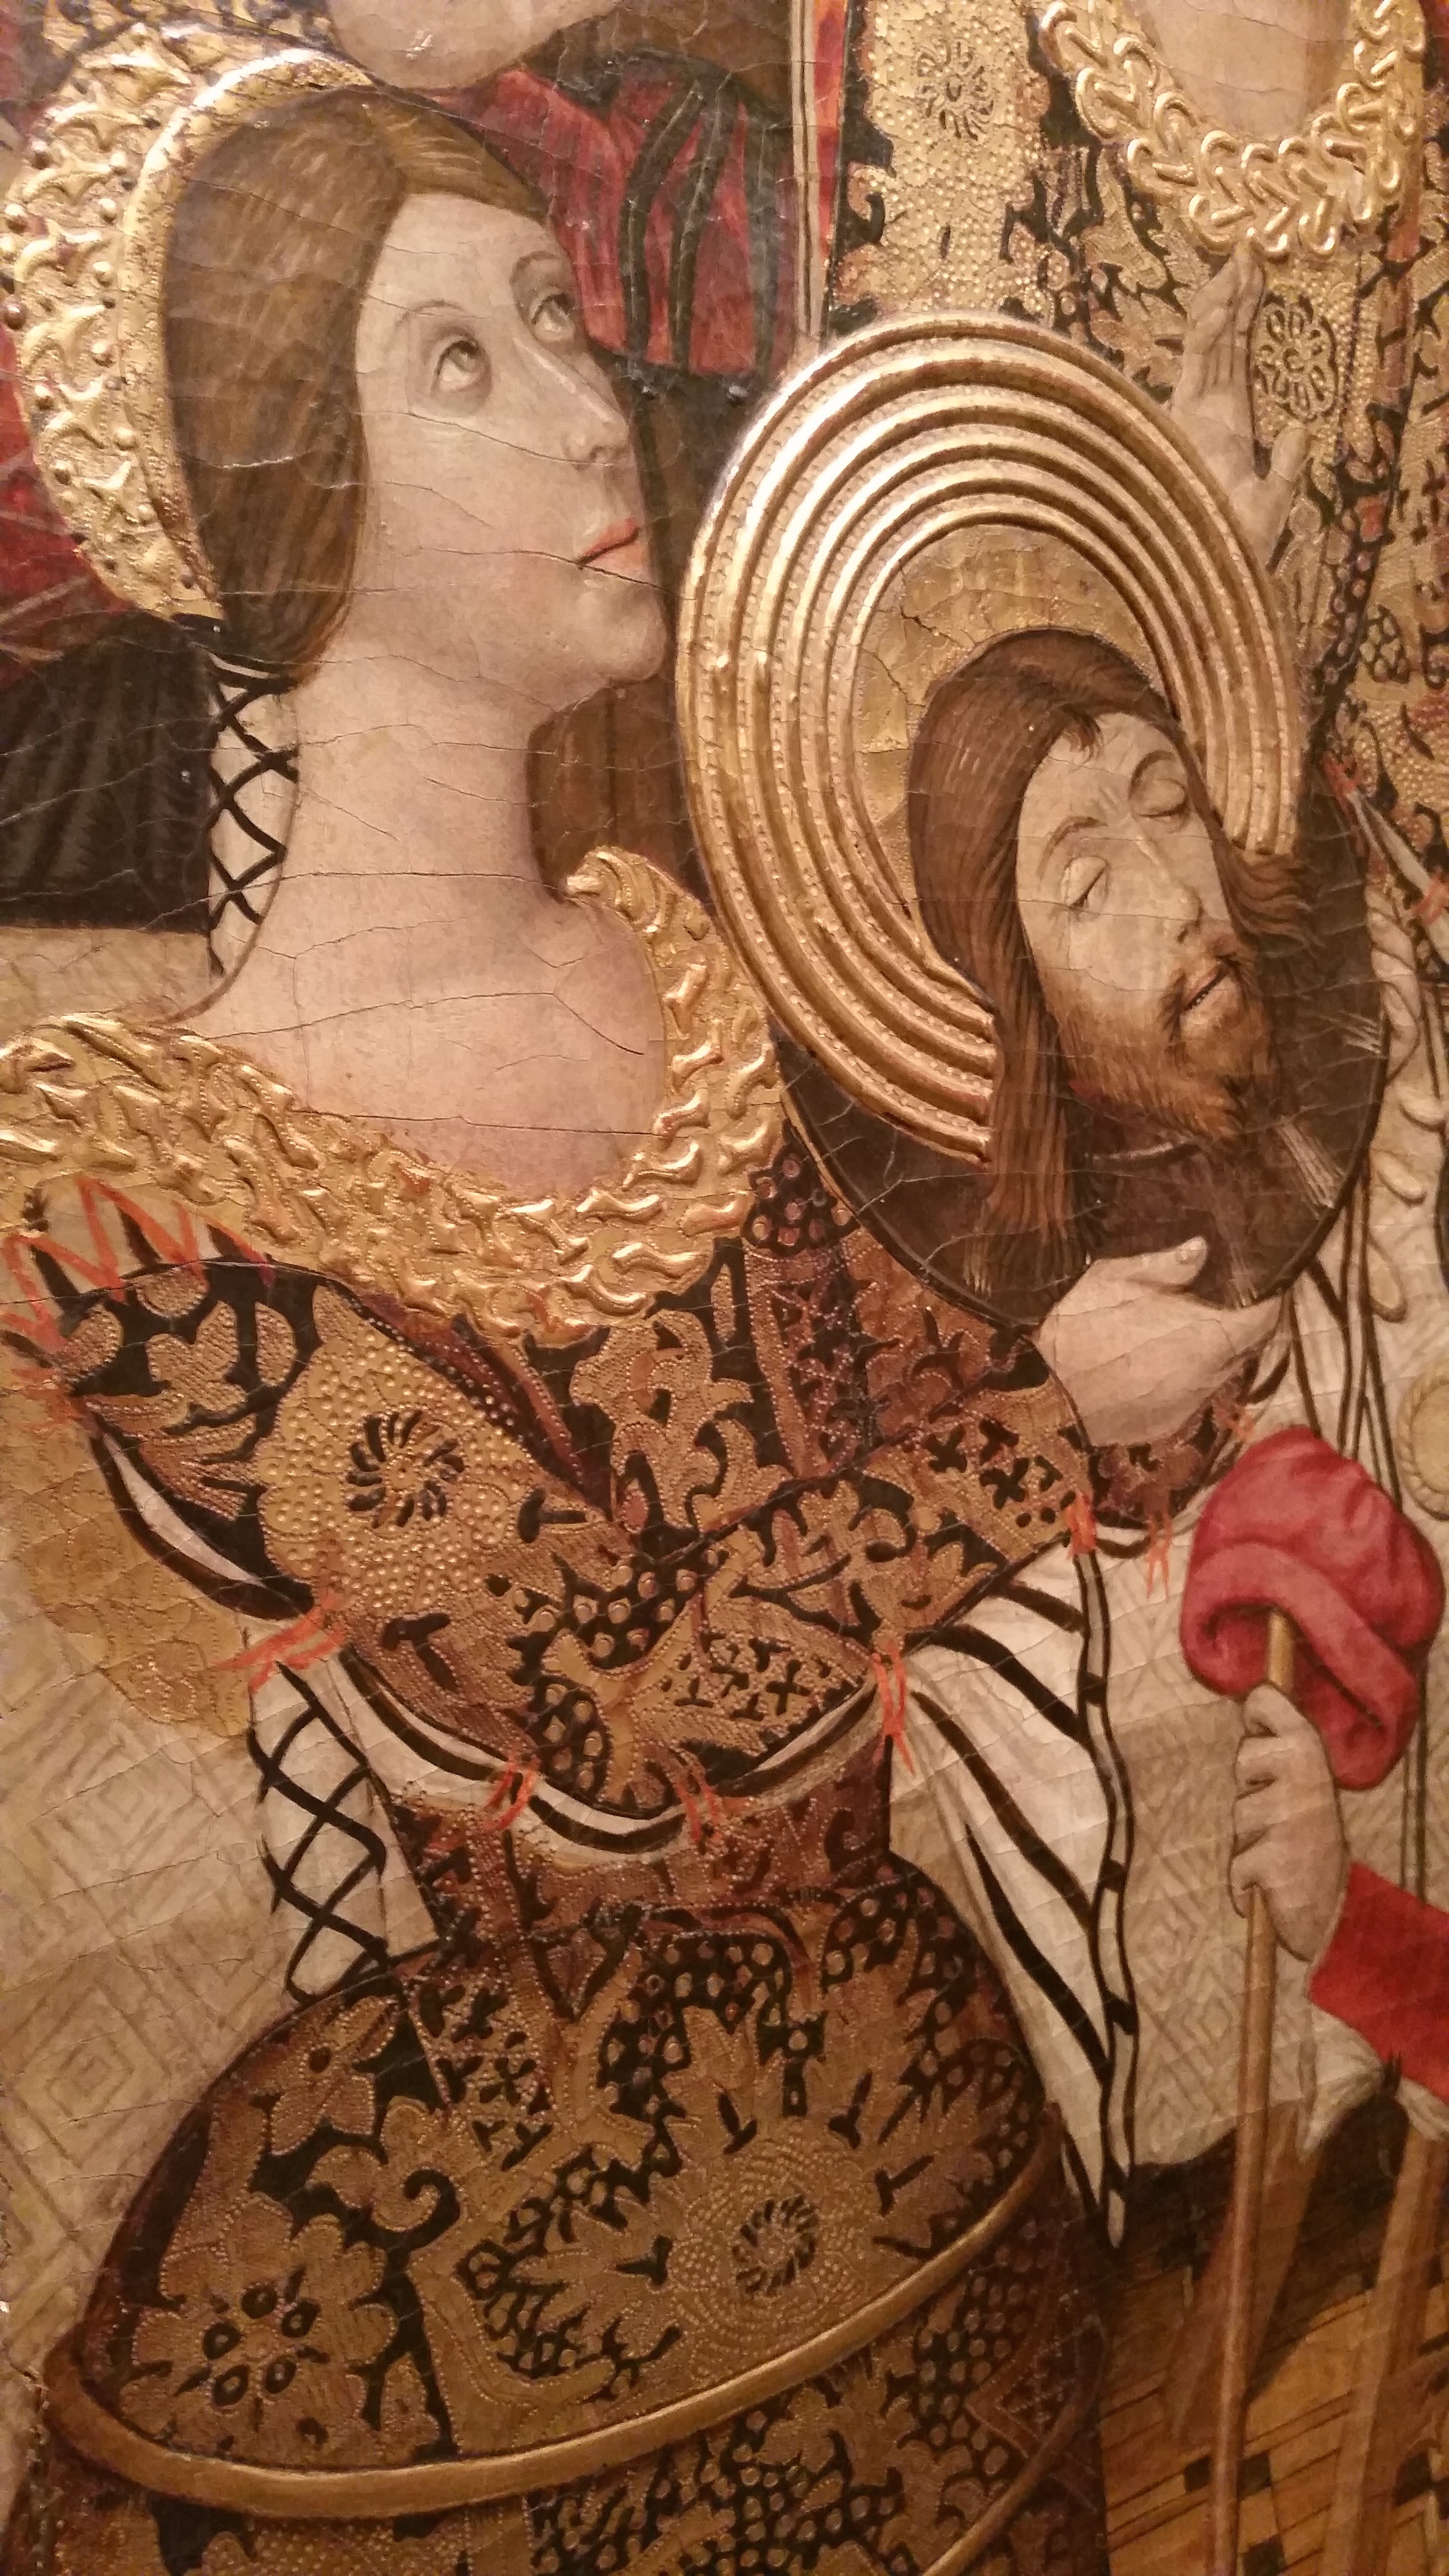
woman, religion, painting, art, temple, virgin, carving, middle ages, sainte, mythology, ancient history